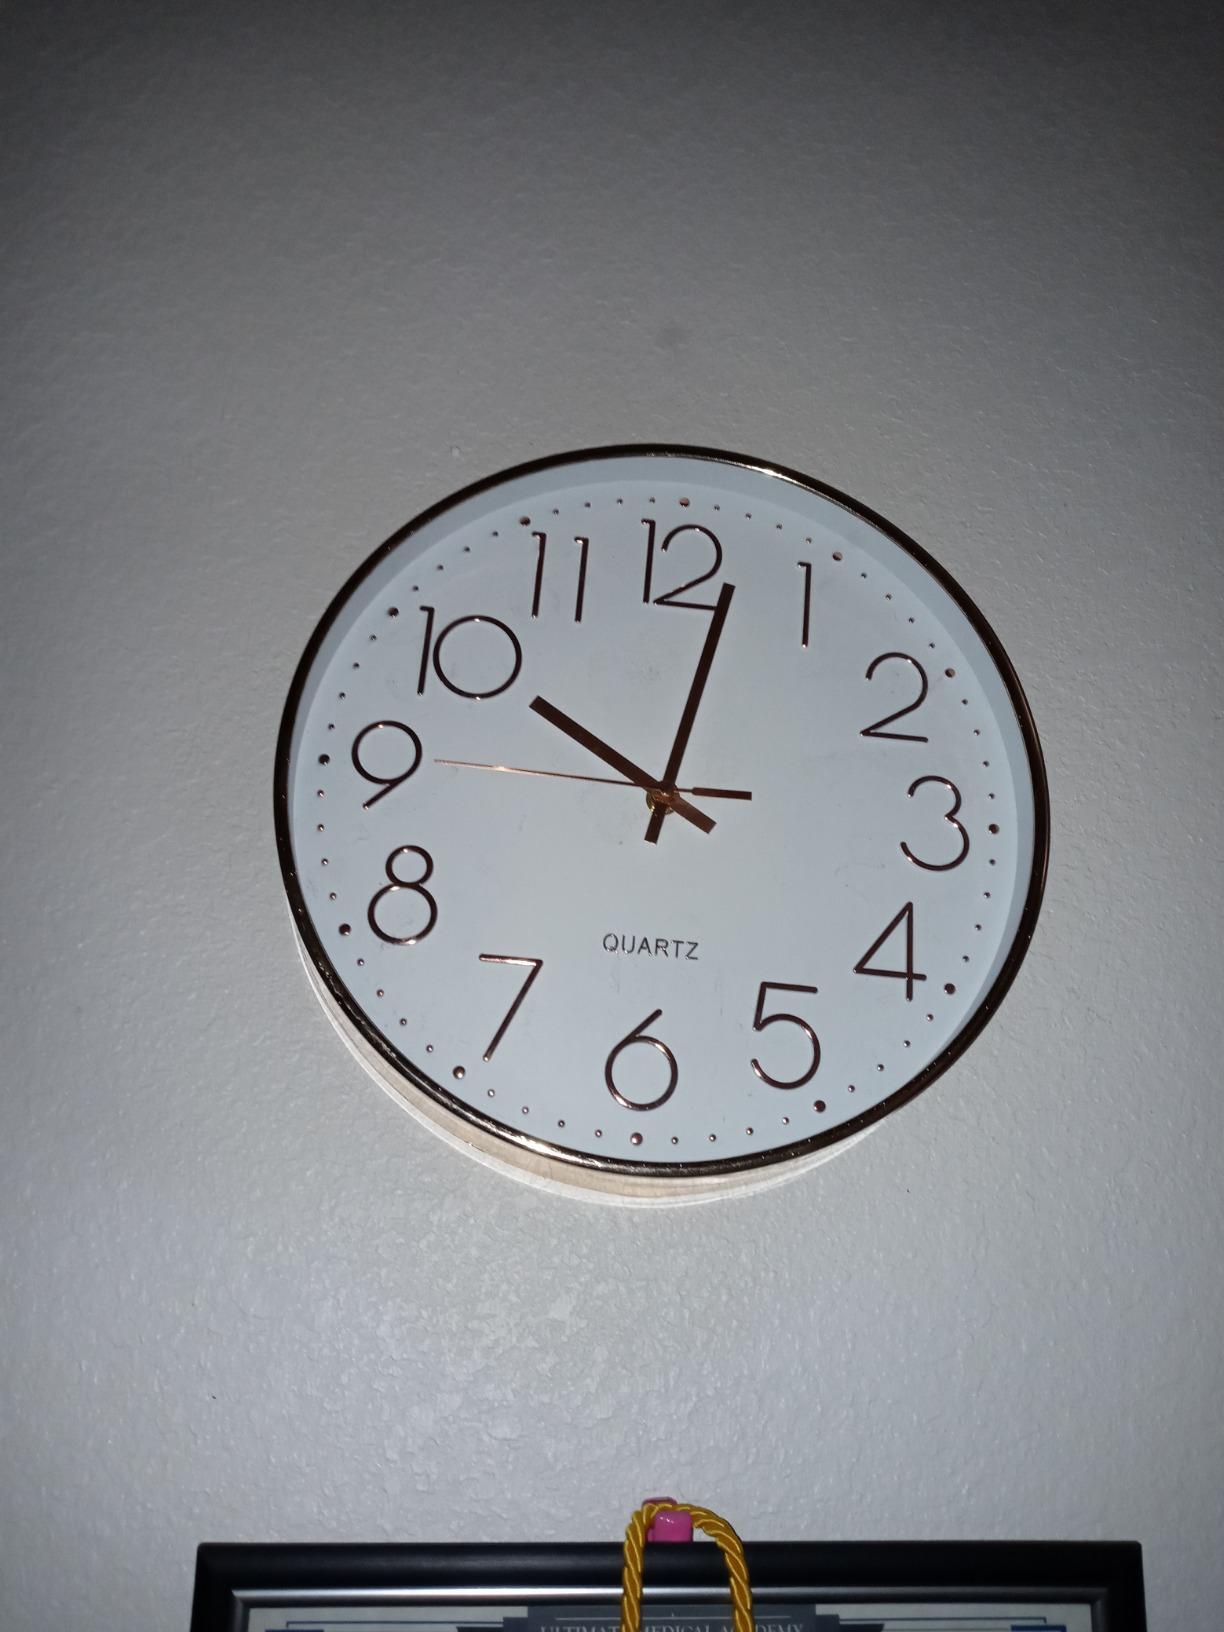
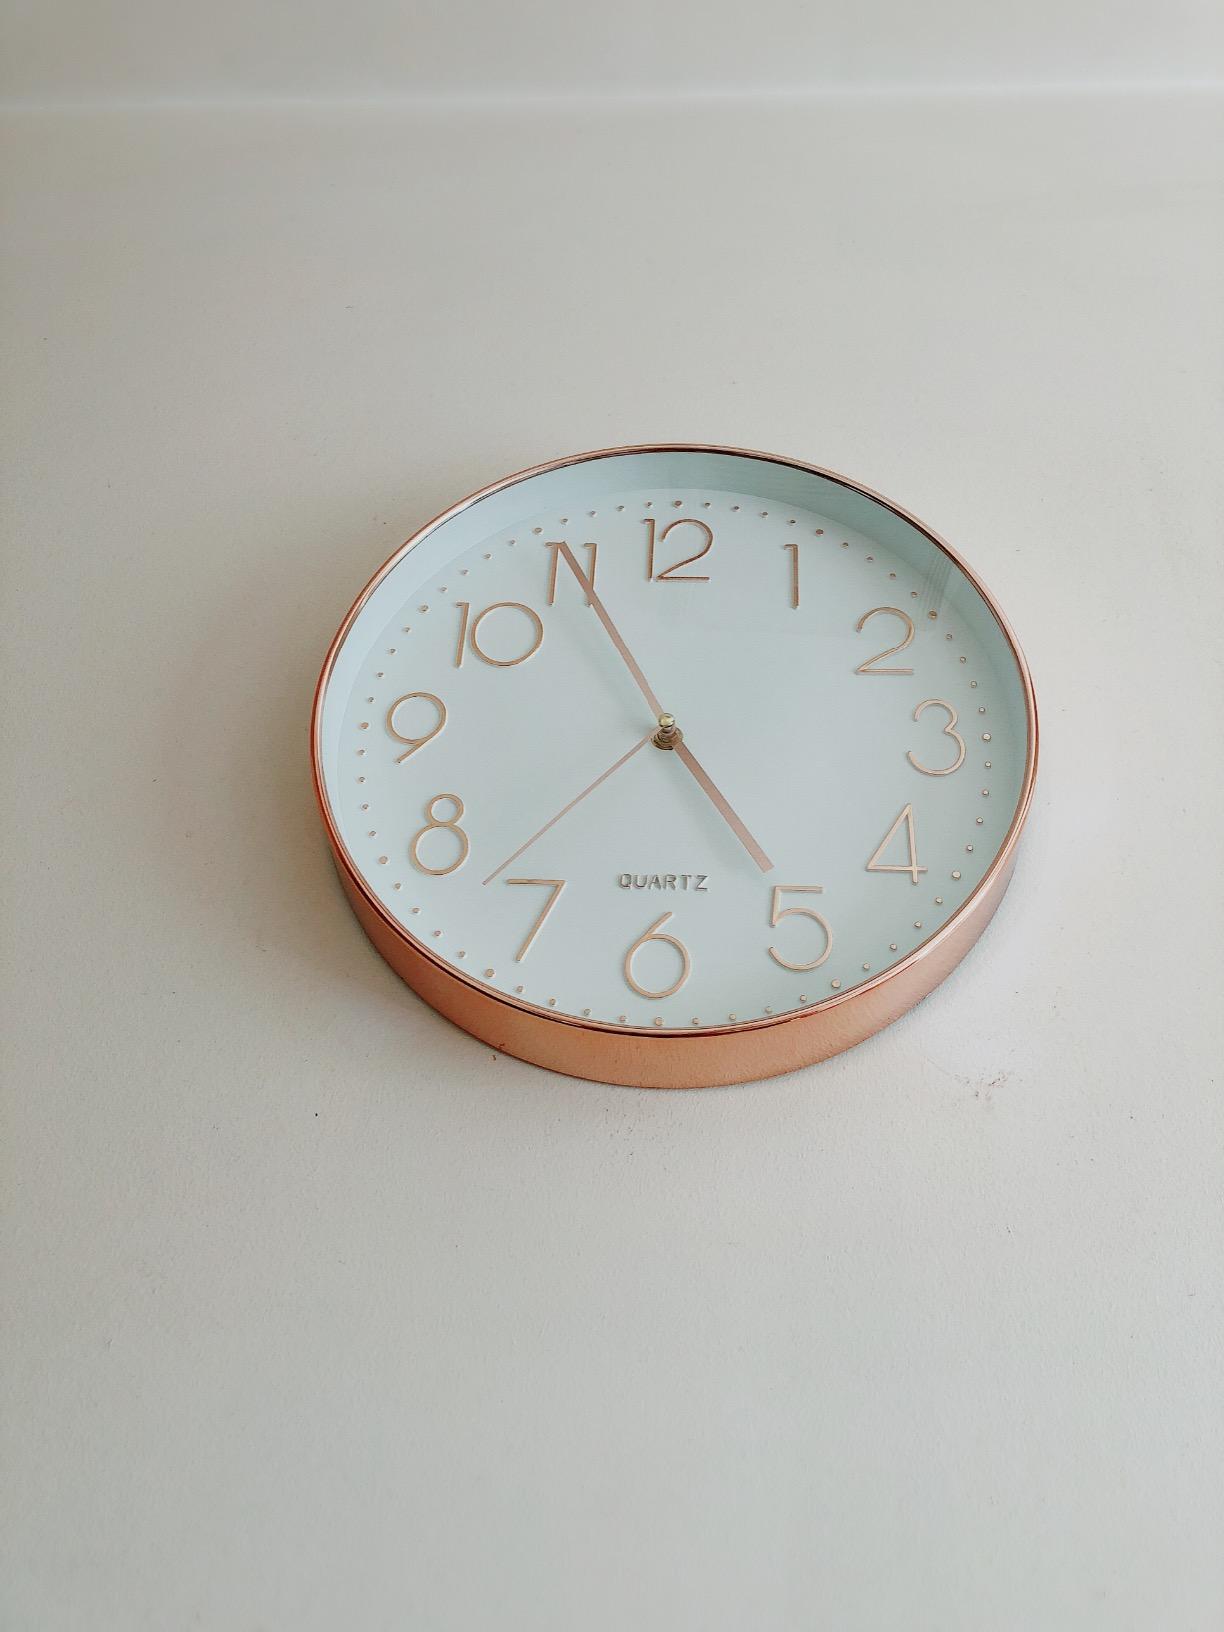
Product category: clock
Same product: yes